Kawasaki C-2

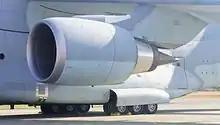
CF6-80C2K1F engine of a C-2 (2014)

The RC-2s had been in development since 2015. On 6 February 2018, 2nd prototype "18-1202" was converted to "RC-2" as an electronic intelligence platform at Gifu Air Field.